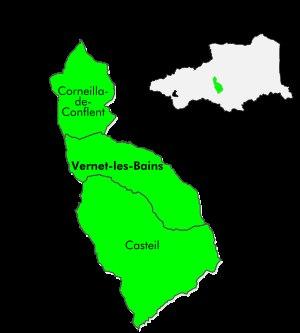
La Communauté de communes Canigou - Val Cady est une ancienne communauté de communes française située dans le département des Pyrénées-Orientales et la région Languedoc-Roussillon.